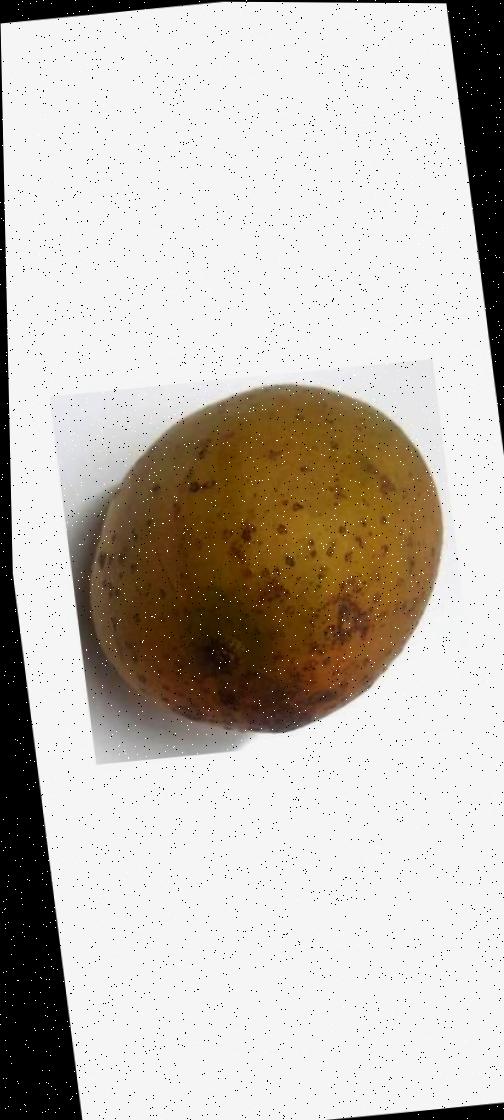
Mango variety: Gourmoti